Samarsata Express

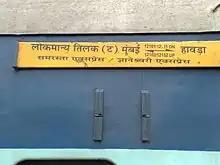
Samarsata Express – coachboard

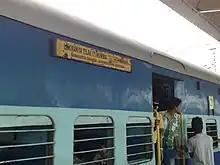
Samarsata Express – 2nd Class coach

The 12151 / 12152 Samarsata Express covers the distance of 2081 kilometres in 35 hours 50 mins as 12151 Lokmanya Tilak Terminus–Howrah Samarsata Express (58.07 km/h) and 2091 kilometres in 34 hrs 15 mins as 12152 Howrah–Lokmanya Tilak Terminus Samarsata Express (61.05 km/h).